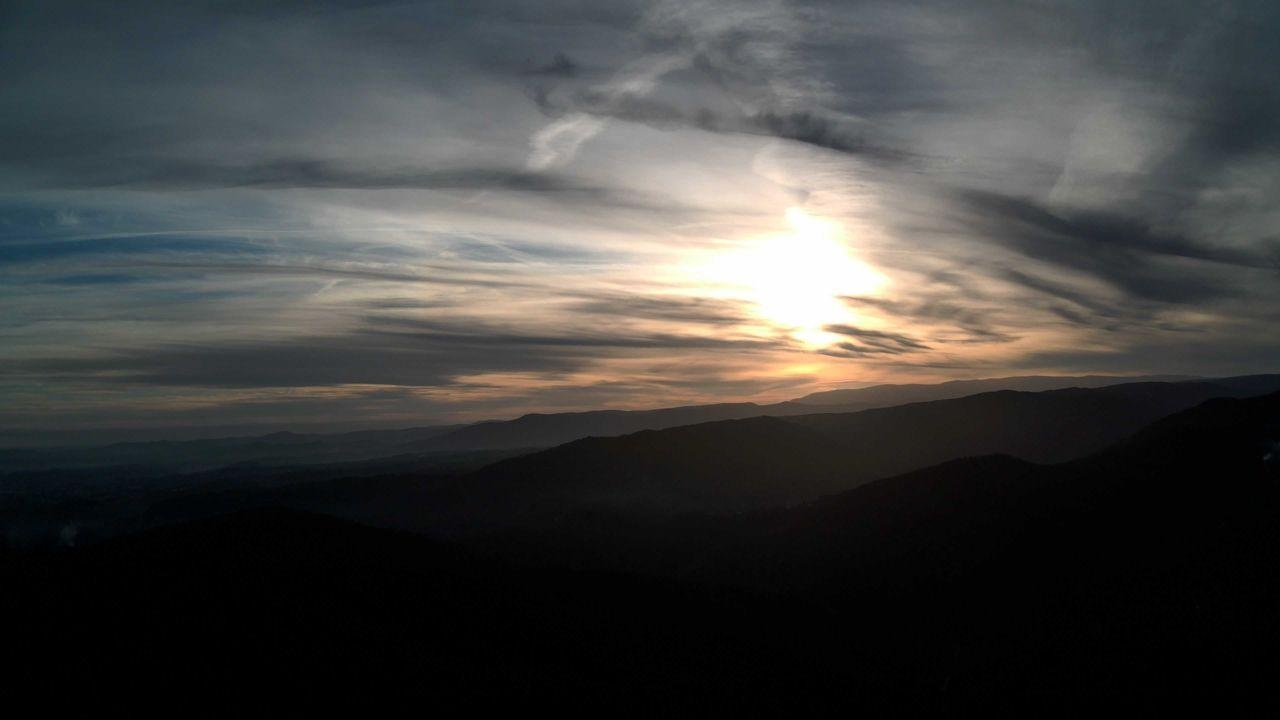
Fire: no
Smoke: yes